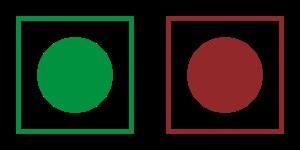
Le végétarisme en Inde concernerait environ 30 % de la population selon un sondage du gouvernement en 2014, ce qui représente environ 390 millions de végétariens sachant que la population totale est estimée à environ 1,29 milliard de personnes à la même période d'après la Banque mondiale. Cependant une étude de 2018, publiée dans la revue Economic and Political Weekly, comparant les déclarations des populations aux quantités de viande produites et achetées, montre que même si la plupart des études sur le sujet évoquent des chiffres allant de 23 % à 37 % de végétariens, ils seraient dans les faits autour de 20 %, et même parmi les hautes castes, la consommation de viande concernerait 2/3 des personnes. Cela serait dû à des pressions politiques et culturelles, qui pousseraient la population à rapporter une consommation de viande inférieure à la réalité.
Le végétarisme est une pratique alimentaire qui exclut la consommation de chair animale. Sa définition la plus large correspond à l'ovo-lacto-végétarisme, qui consiste à consommer des végétaux, des champignons et des aliments d'origine animale. Il s'agit du végétarisme occidental traditionnel dont les pratiquants étaient appelés « pythagoréens / pythagoriciens » jusqu'en 1847. Le végétarisme indien, basé sur l'ahimsa, autorise la consommation de produits laitiers mais exclut les œufs.